Paramania

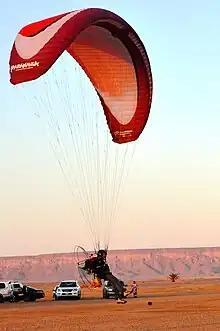
Paramania Fusion

Paramania is a British aircraft manufacturer based in London. The company was founded by powered paraglider competition pilot and light aircraft designer Mike Campbell-Jones in Wales, UK back in 1994 and later relocated to France. It specializes in the design and manufacture of reflex wings for powered paragliding. Years of painstaking R&D, countless prototypes and thousands of hours of testing were needed to bring the reflex profile into reality. Changing the sport of paramotoring and paragliding forever. Suddenly speed and stability was possible with a ‘soft wing’. Some even use the term ‘rigid wing’ thanks to this amazing advancement in wing design that compared to a standard paraglider feels much safer.